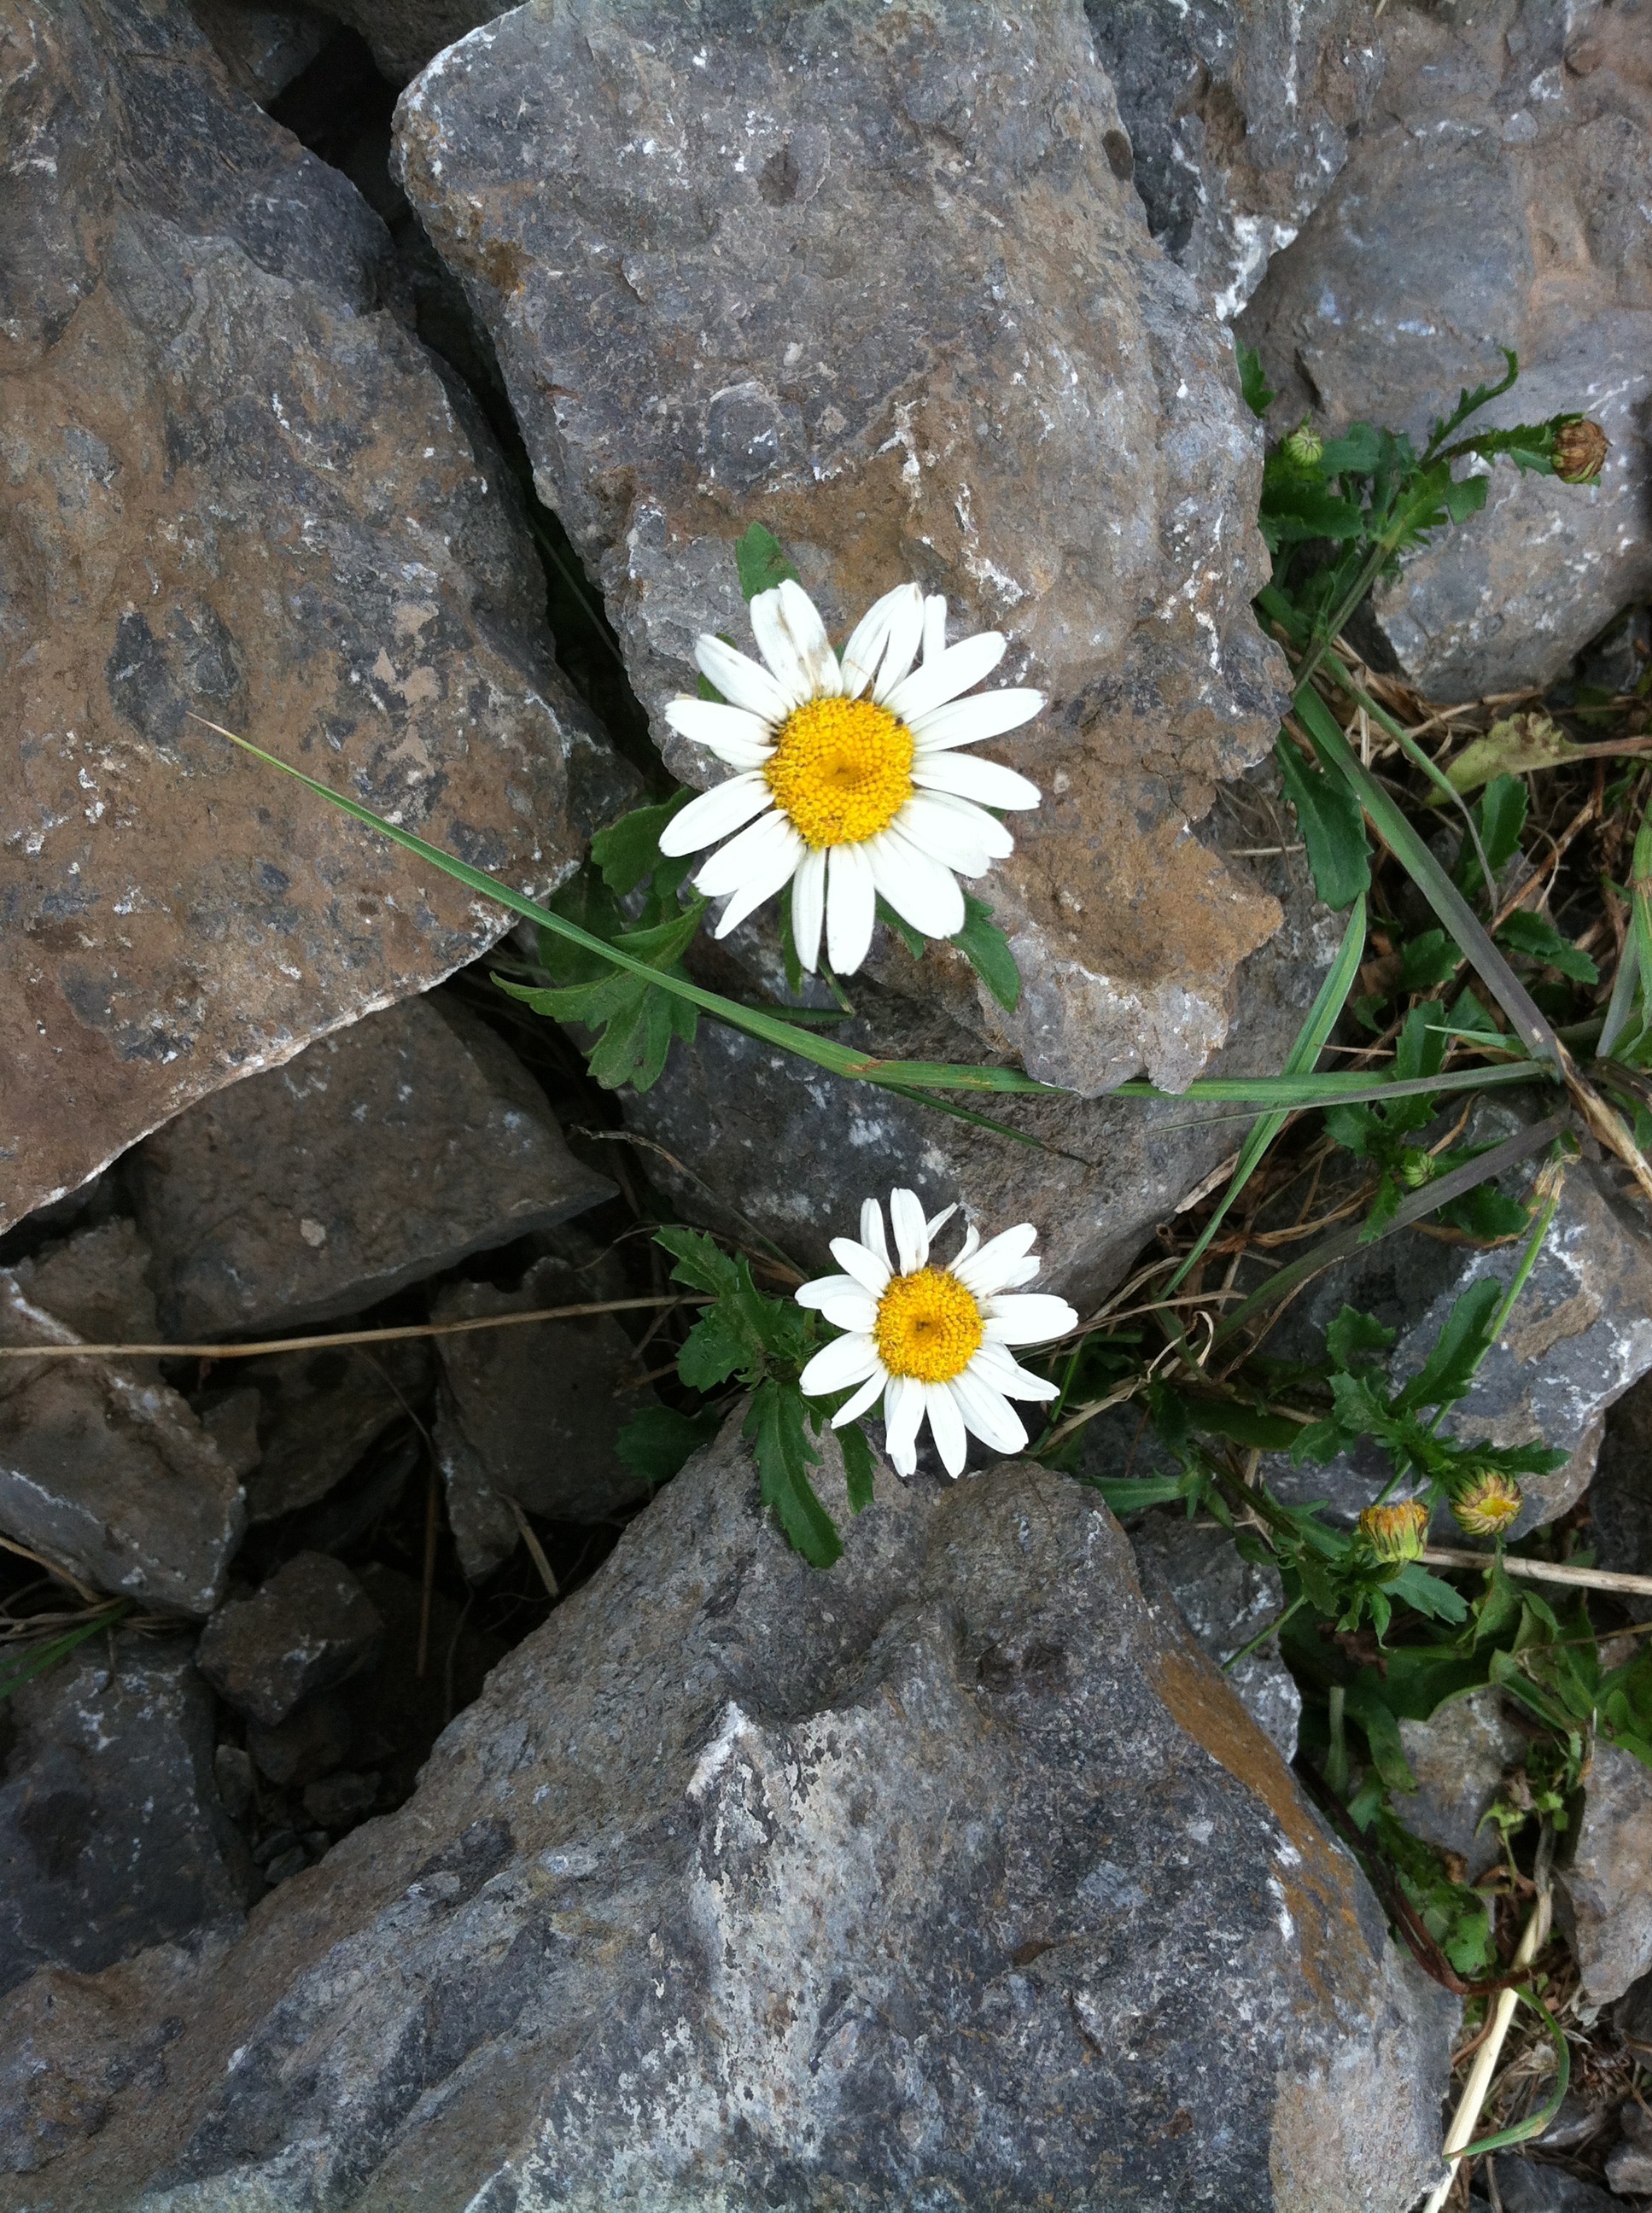
nature, rock, plant, leaf, flower, daisy, botany, flora, wildflower, hope, endurance, perseverance, flowering plant, land plant